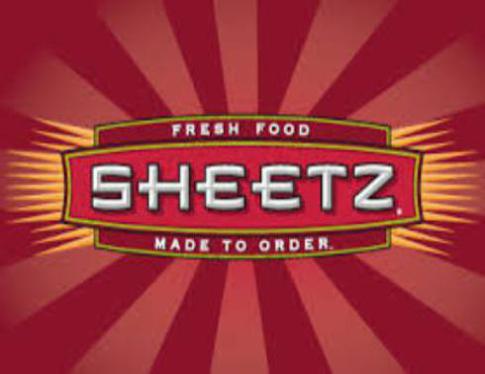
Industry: Food